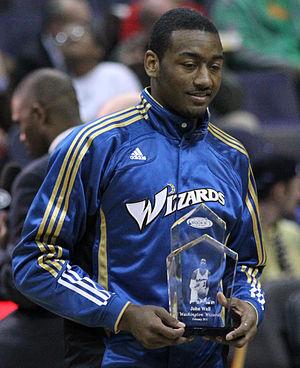
Johnathan Hildred Wall, Jr, né le 6 septembre 1990 à Raleigh est un joueur de basket-ball américain. Il évolue au poste de meneur pour les Wizards de Washington, depuis sa sélection en numéro 1 de la draft 2010.